North Saskatchewan River

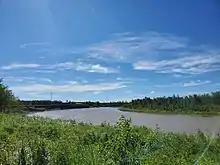
The North Saskatchewan River flowing past the West River's Edge park in Fort Saskatchewan, Alberta

Edmonton's North Saskatchewan River valley parks system is the largest system of urban parks in Canada, and covers both sides of the river valley's course through Edmonton. The River Valley Alliance, a non-profit organization composed of seven municipalities which border the North Saskatchewan River, is currently working to create a continuous trail network from the town of Devon to the city of Fort Saskatchewan – a total of .